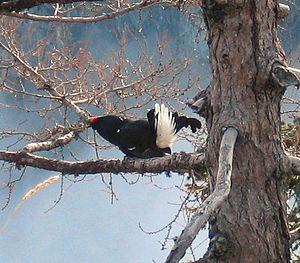
Villard-de-Lans [vilaʁ.də.lɑ̃] est une commune française située, géographiquement dans le massif du Vercors, administrativement dans le département de l'Isère, en région Auvergne-Rhône-Alpes et, autrefois rattachée à l'ancienne province du Dauphiné.